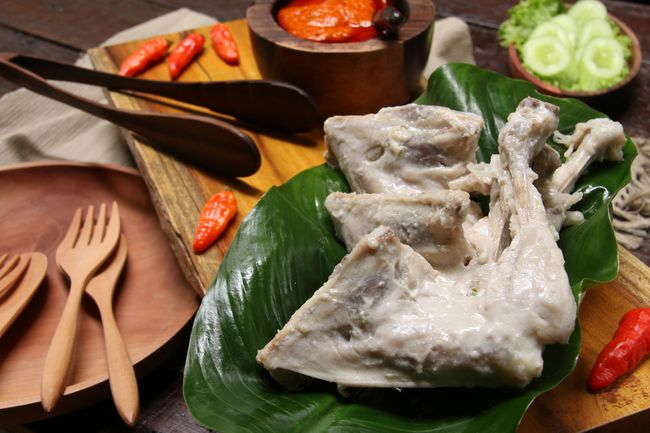
Label: ayam_pop